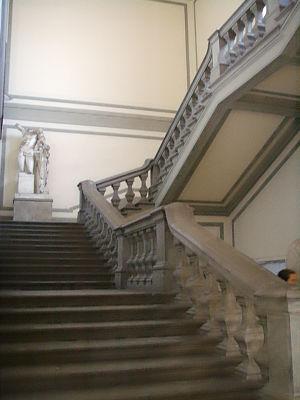
L'Académie des beaux-arts de Florence est une institution fondée en 1784 par le Grand-duc de Toscane et empereur romain germanique Léopold II du Saint-Empire afin de regrouper les diverses activités artistiques et éducatives dans un même lieu baptisé Accademia di Belle Arti di Firenze.